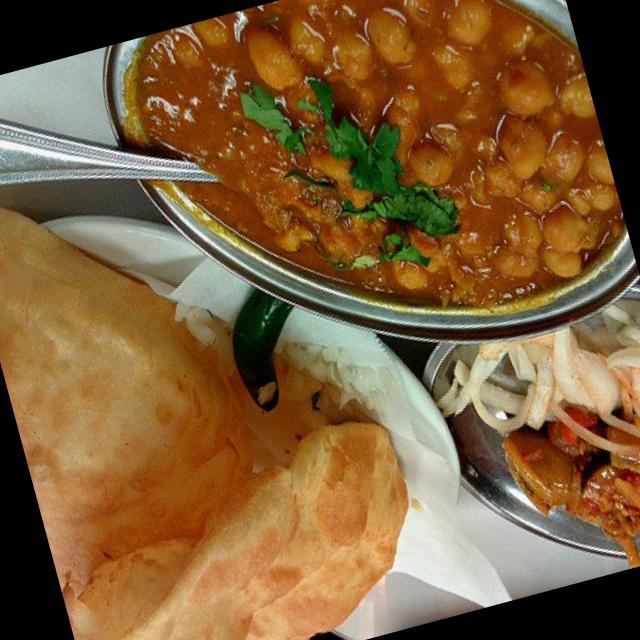
Dish: chole_bhature